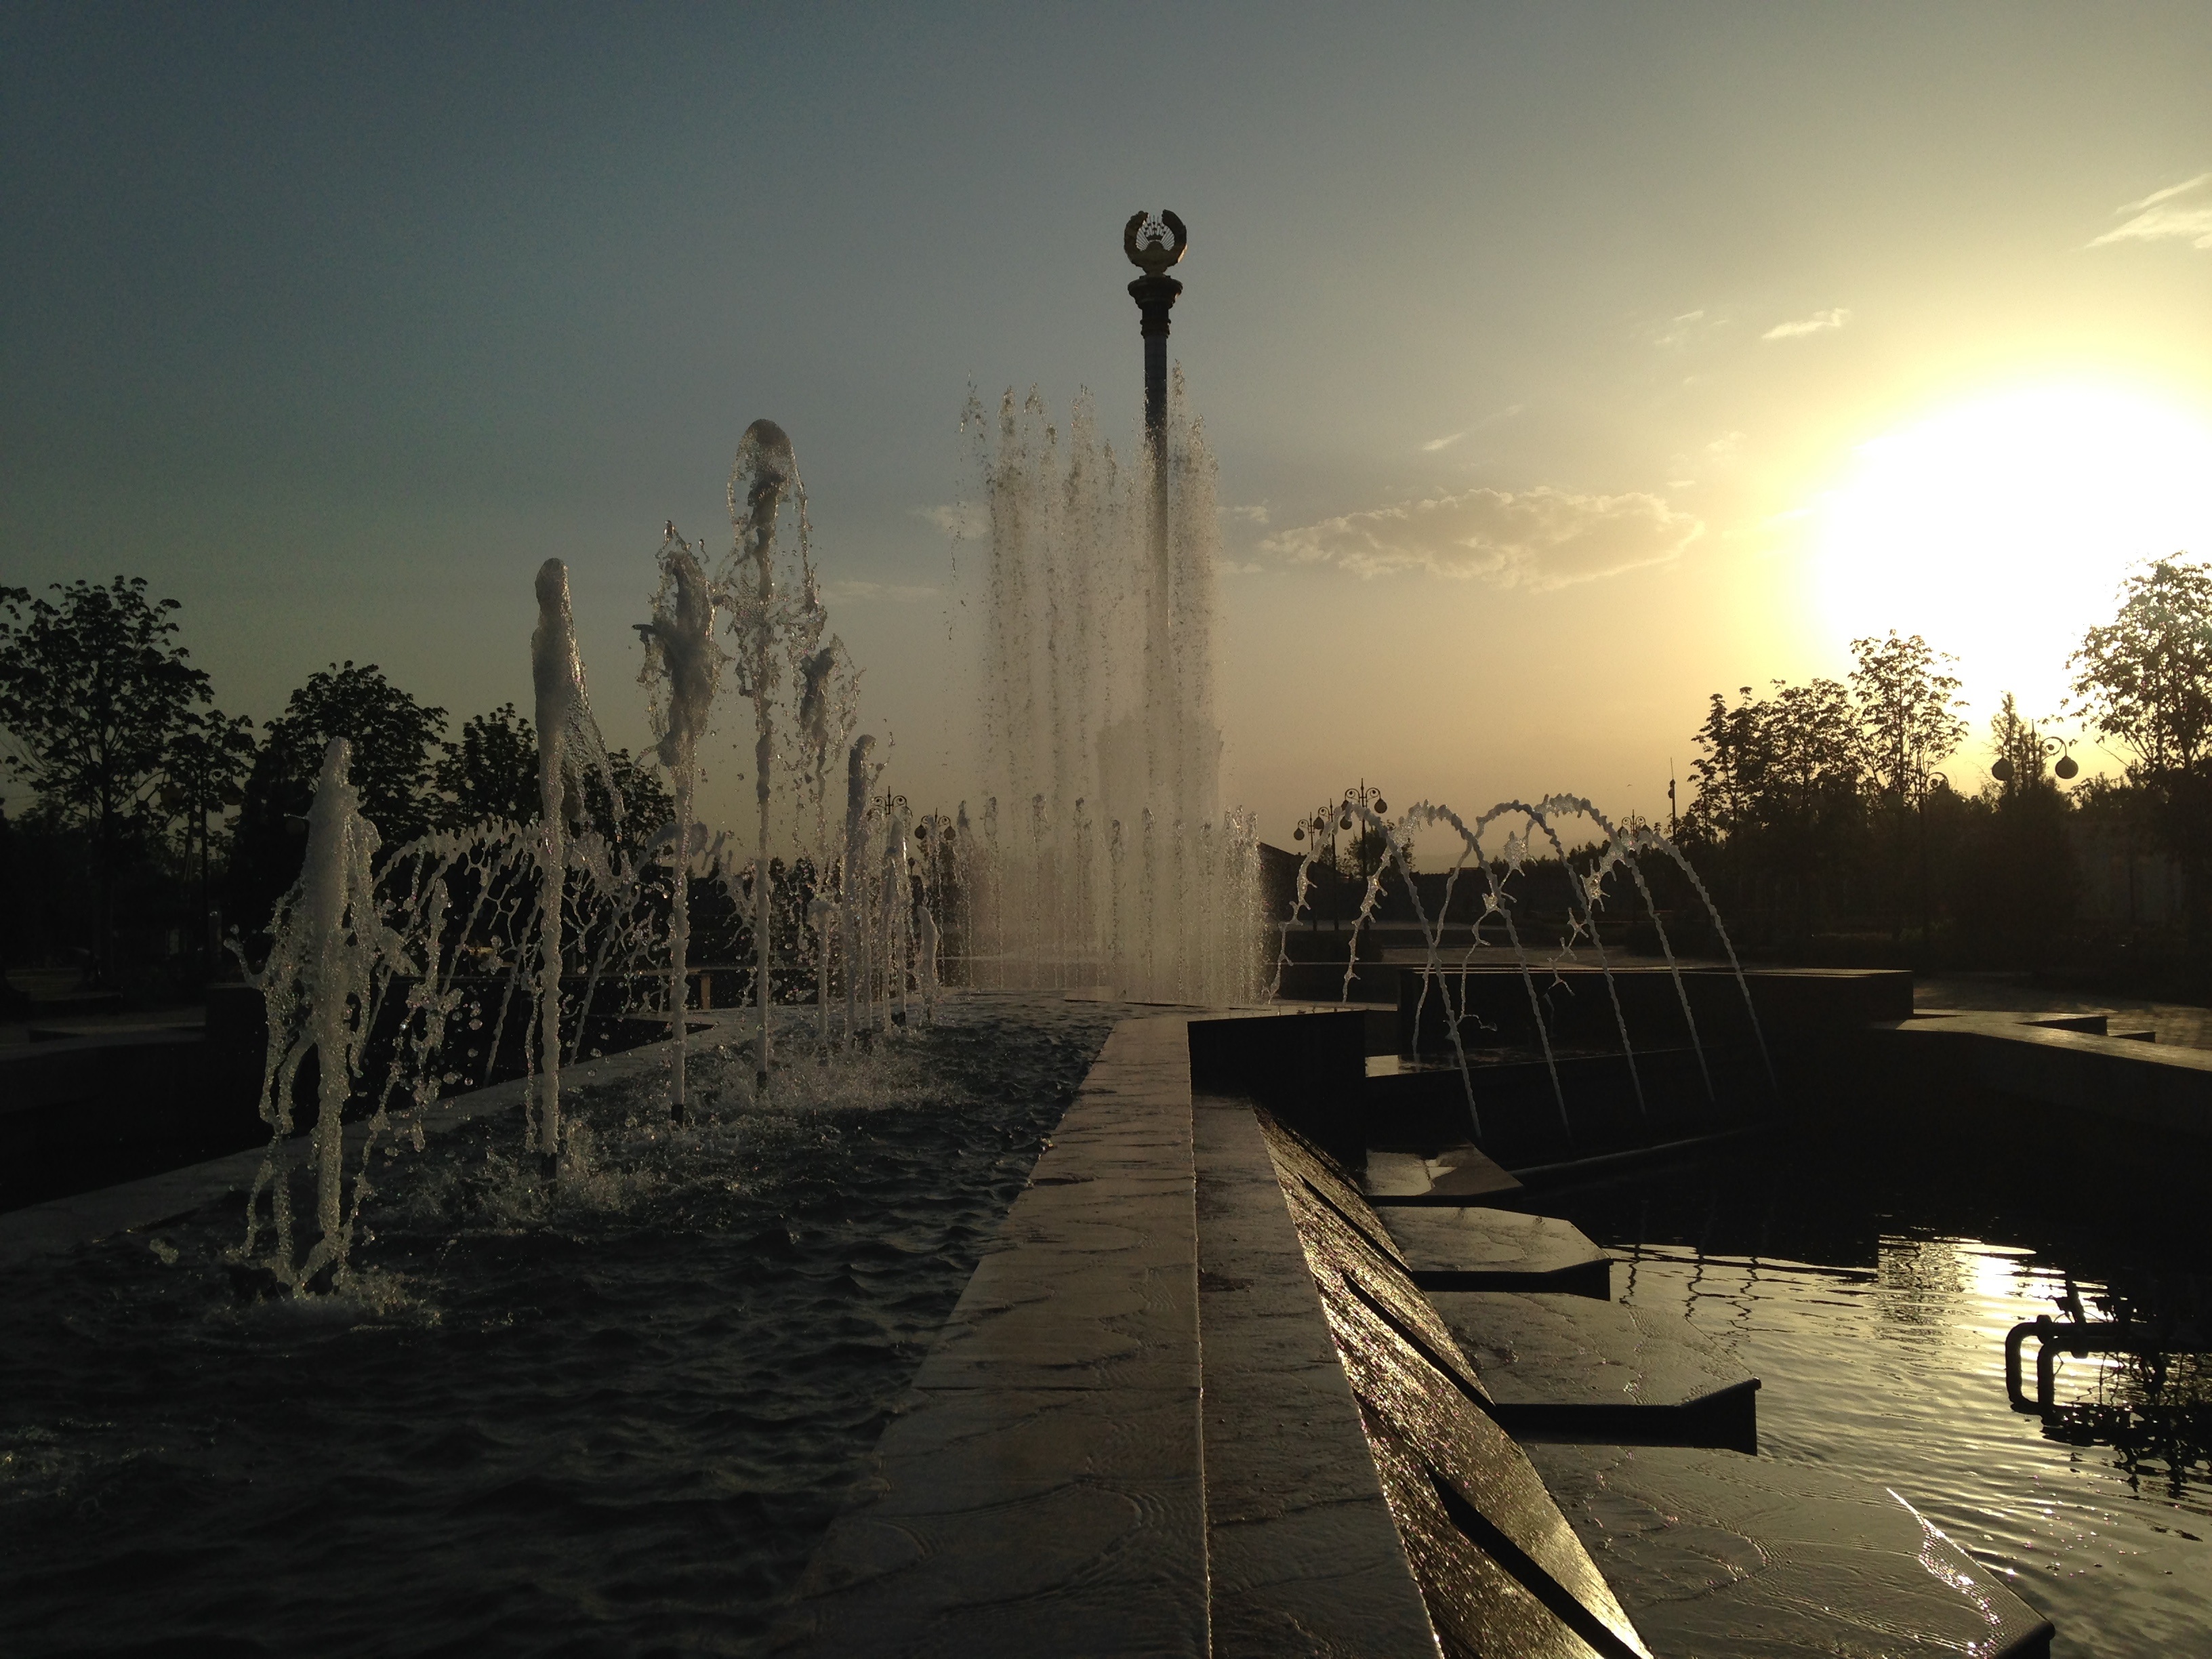
water, light, sunrise, sunset, bridge, night, sunlight, morning, dawn, river, cityscape, dusk, evening, reflection, landmark, darkness, waterway